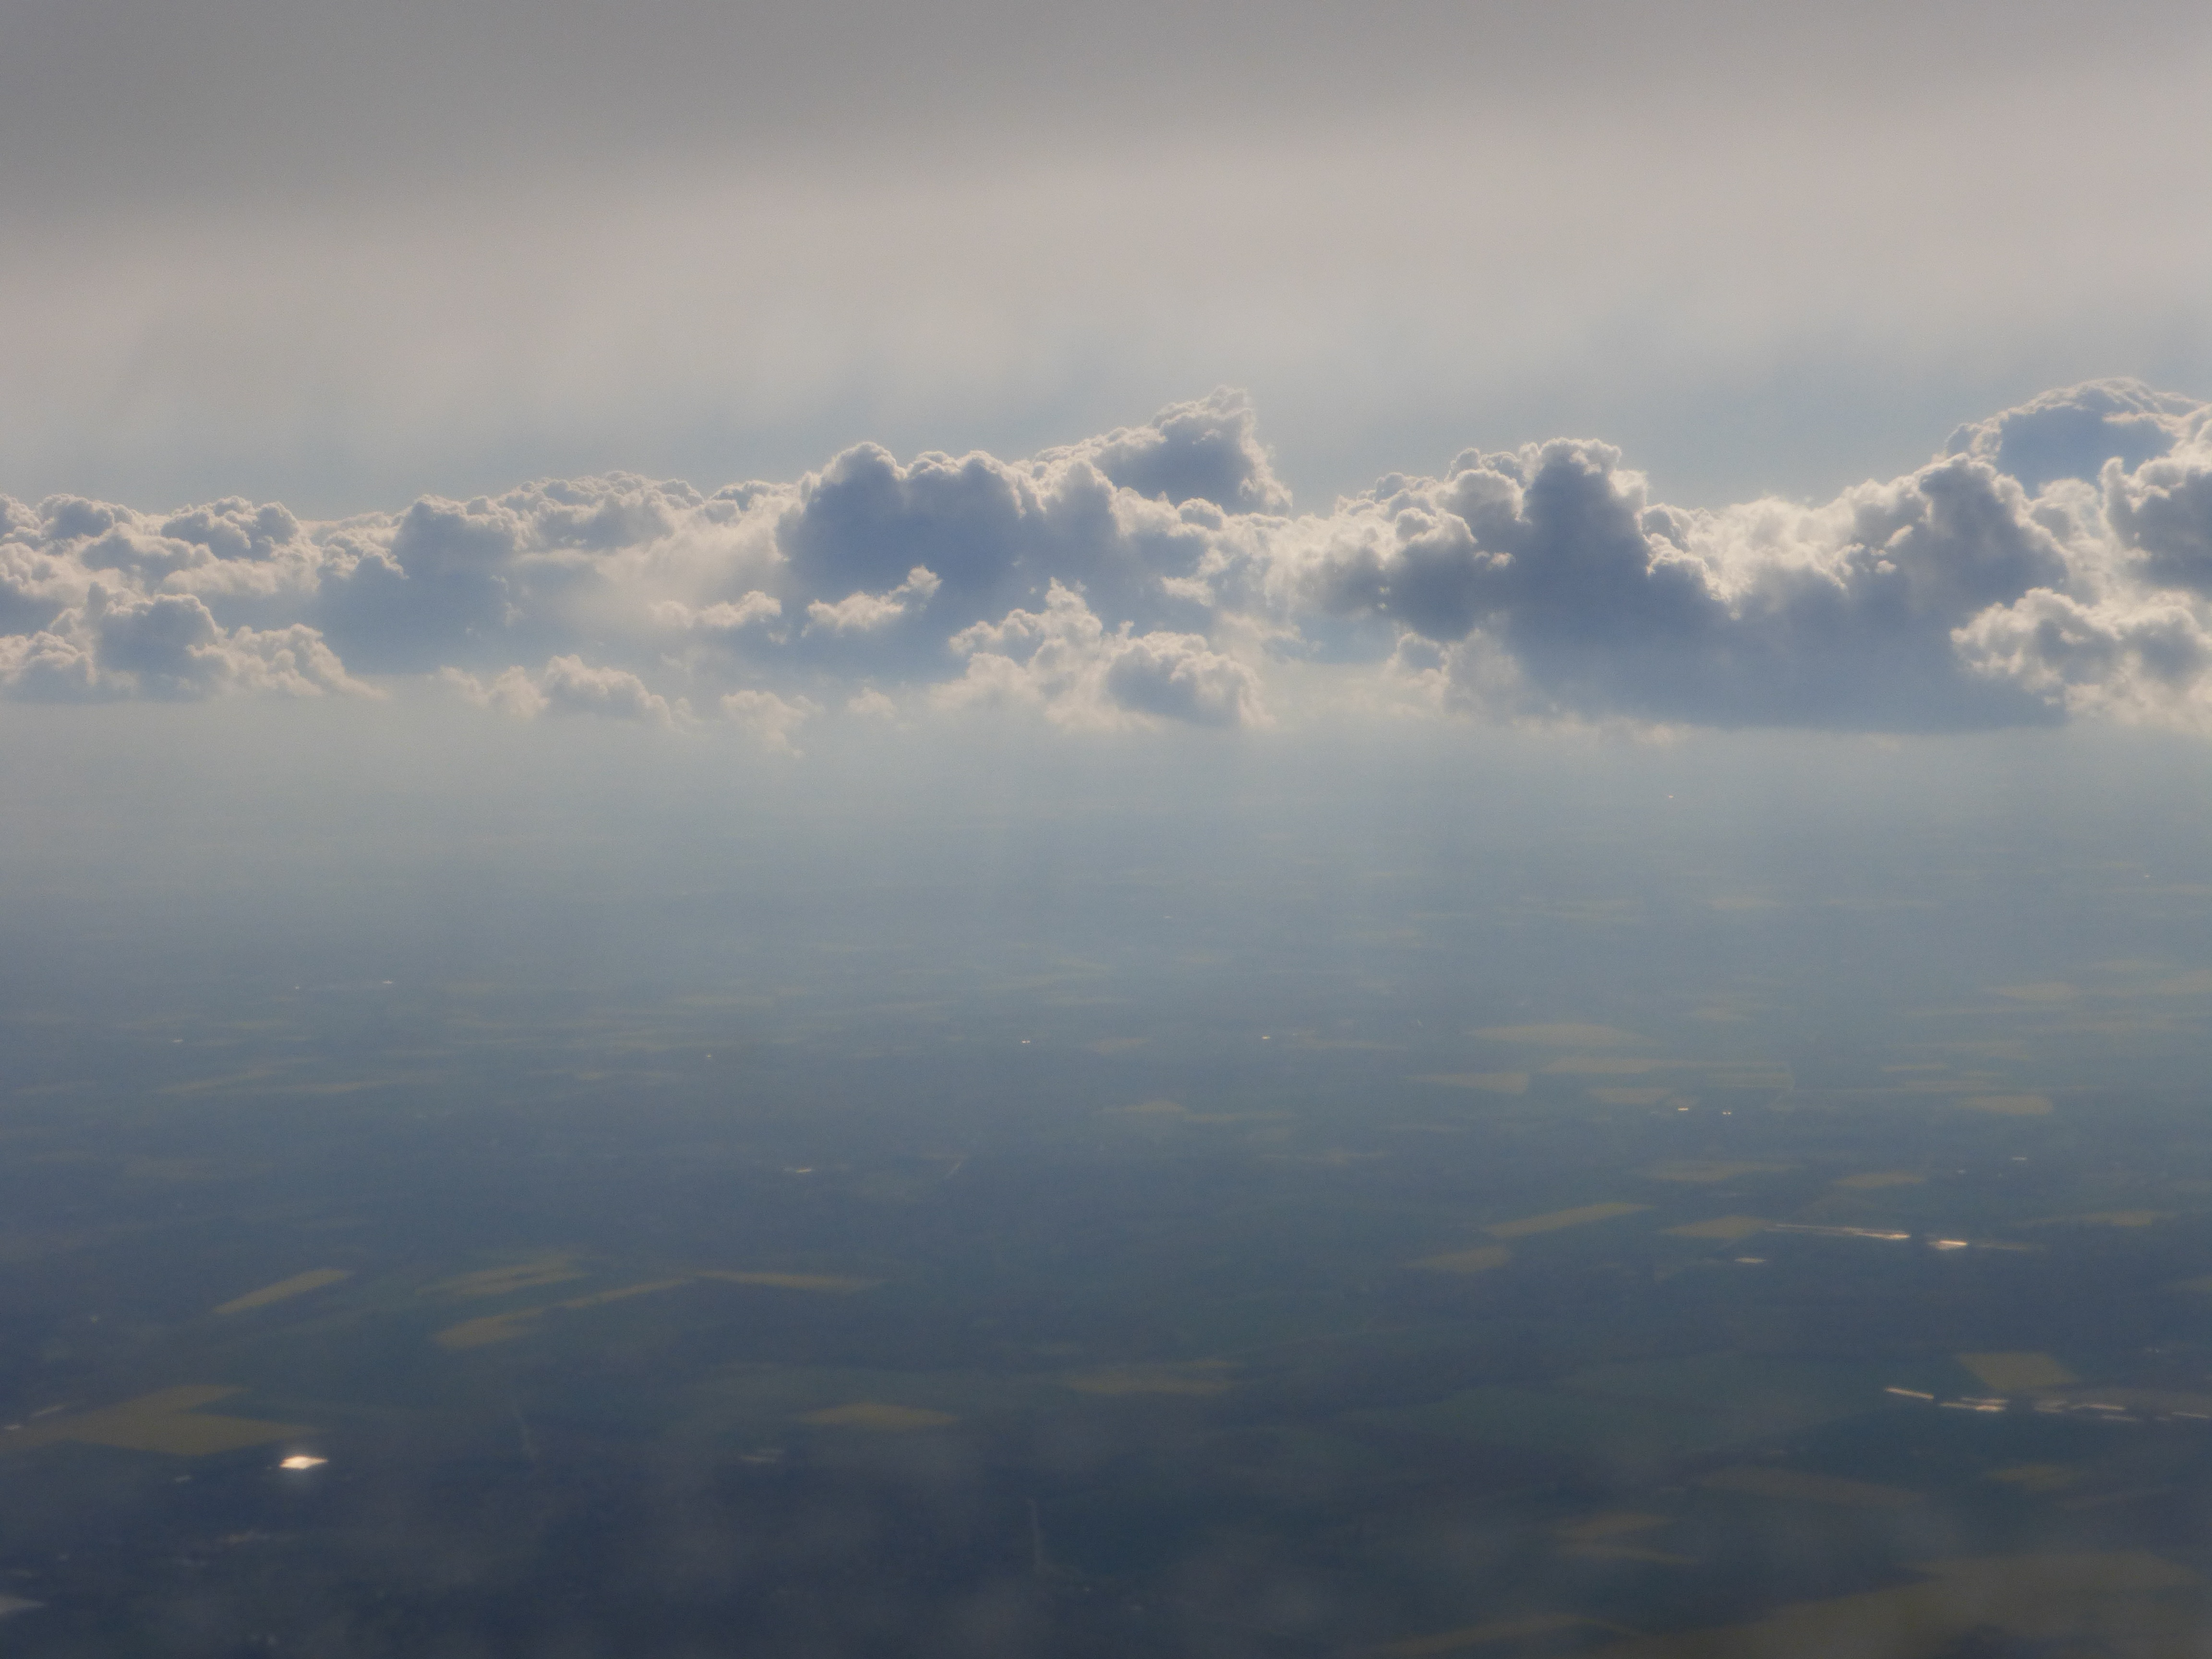
horizon, mountain, cloud, sky, sunlight, morning, hill, dawn, atmosphere, mountain range, dusk, flight, weather, plain, aerial photography, meteorological phenomenon, atmospheric phenomenon, atmosphere of earth